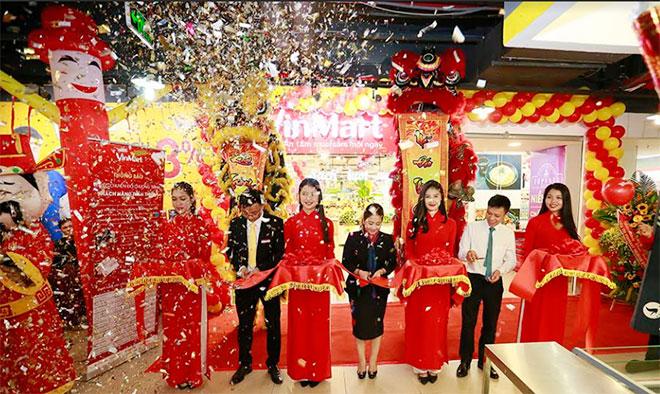
những người đứng xen kẽ các cô gái mặc áo dài đỏ đang cắt băng khánh thành